Johan Beetz

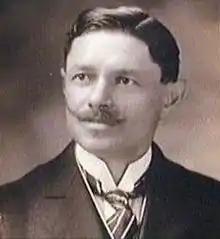
Johan Beetz (1874–1949)

Johan Beetz (1874–1949), a Belgium physician, surgeon, naturalist, painter, illustrator and